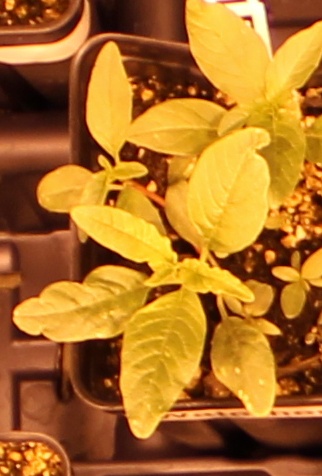
Label: Waterhemp